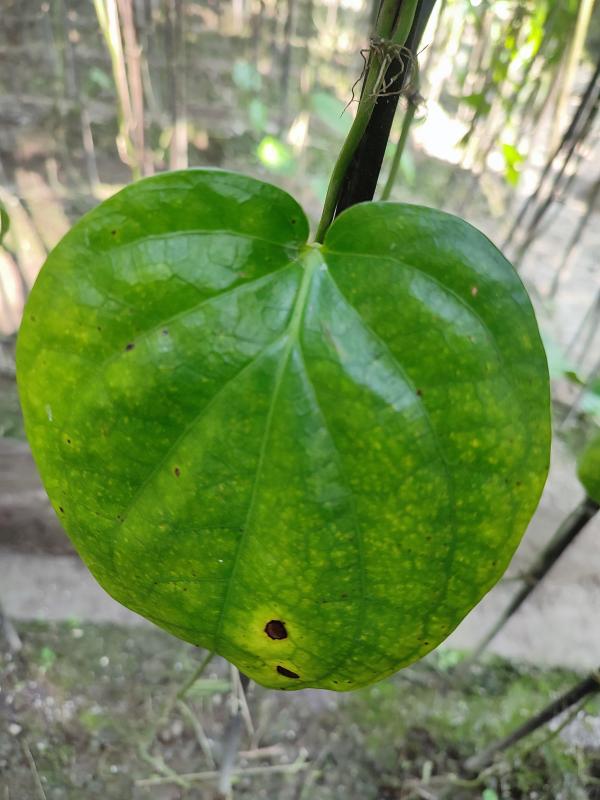
Label: Bacterial_Leaf_Disease